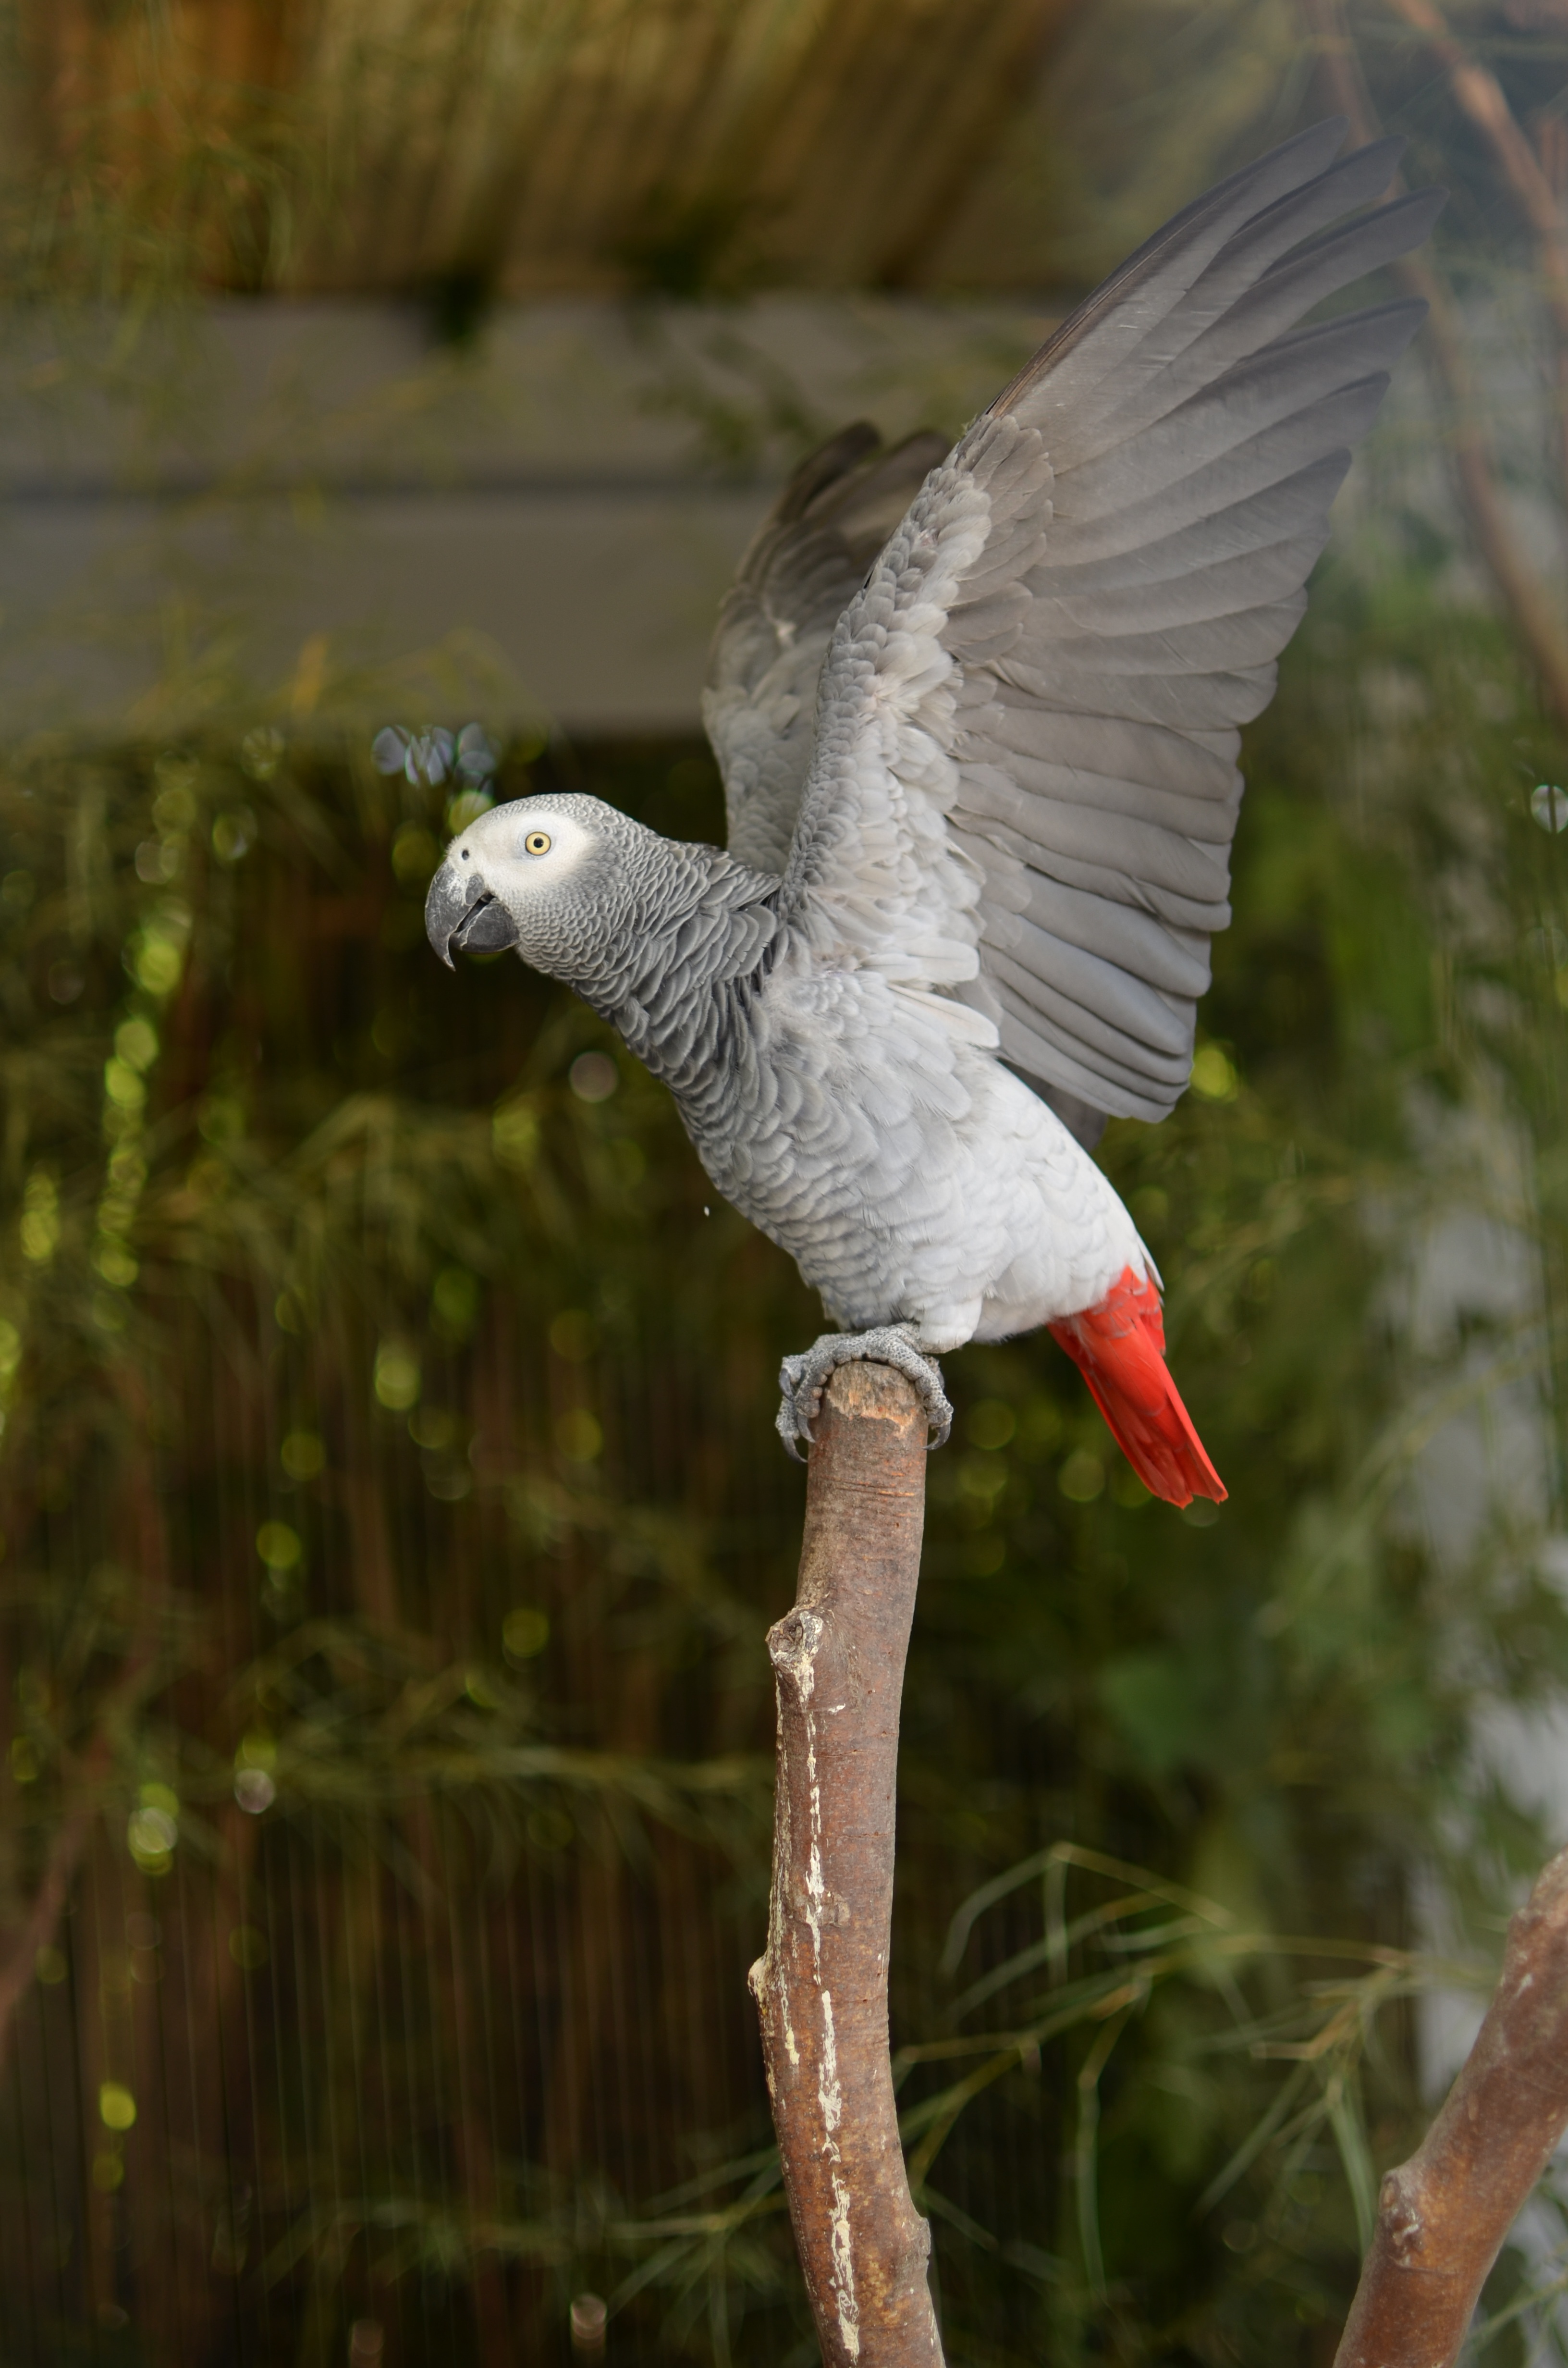
bird, wing, wildlife, zoo, beak, fauna, birds, grey, vertebrate, parrot, exotic